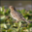
Label: bird